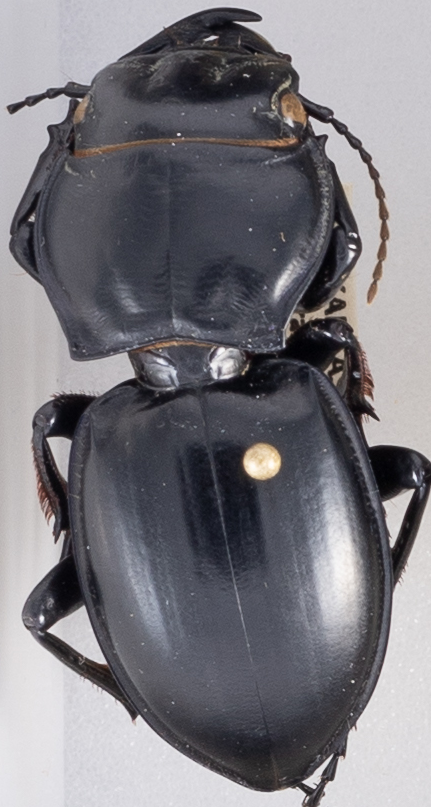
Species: Pasimachus californicus
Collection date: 2020-06-29
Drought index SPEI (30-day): -0.638
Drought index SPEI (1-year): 0.748
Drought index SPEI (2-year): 2.01